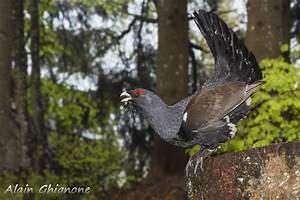
chicken